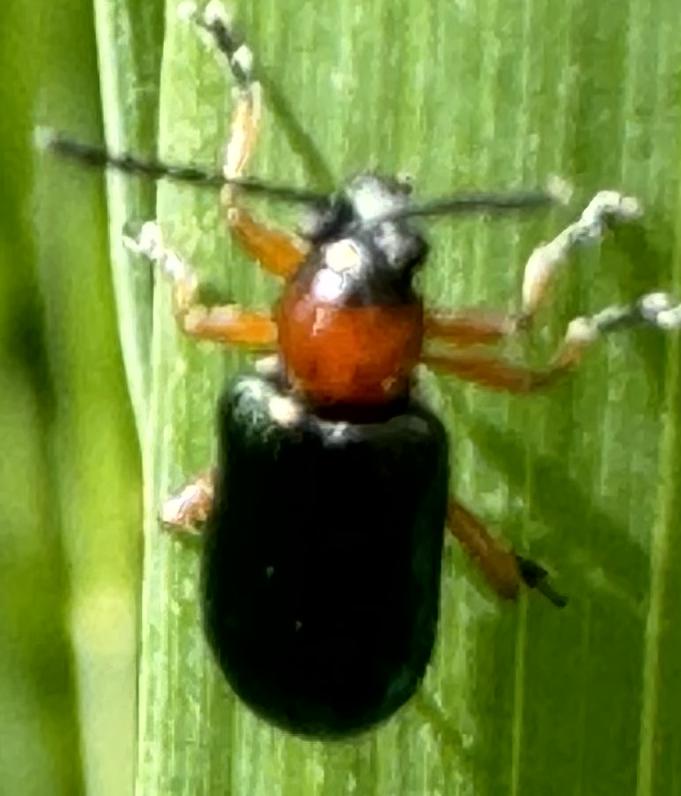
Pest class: cereal_leaf_beetle